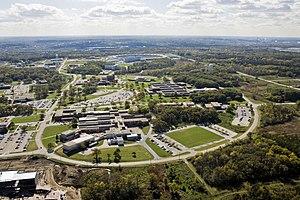
Nick Nichols est un officier et un ingénieur de l'Armée de terre des États-Unis. Il a travaillé comme ingénieur pour le projet Manhattan. Il était responsable à la fois des installations de production d'uranium à Oak Ridge et des installations de production de plutonium au complexe nucléaire de Hanford, dans l'État de Washington.